Mary Dyer

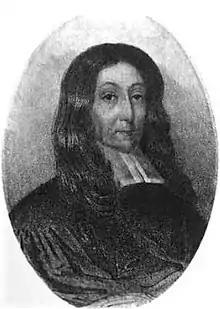
Reverend John Wilson implored Dyer to repent, but she said, "Nay, man, I am not now to repent."

Dyer returned to Boston on 21 May 1660 and ten days later she was once again brought before the governor. The exchange of words between Dyer and Governor Endicott was recorded as follows: